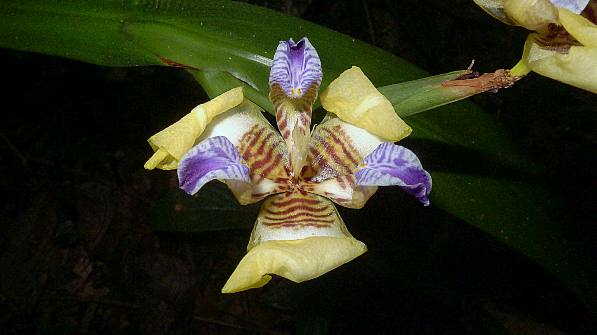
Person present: No